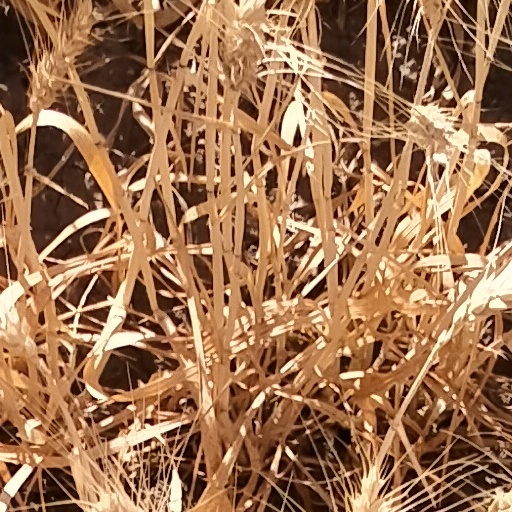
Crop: wheat